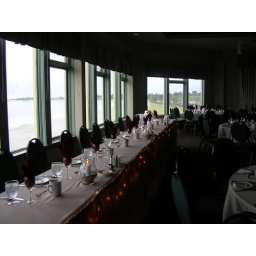
ACC head table with beach in background